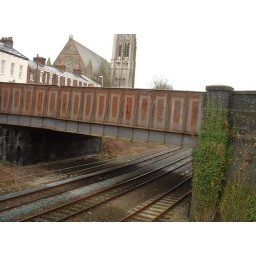
This is the line which heads out to Blackpool North. This view shows a rusting bridge which carries a road over the line.